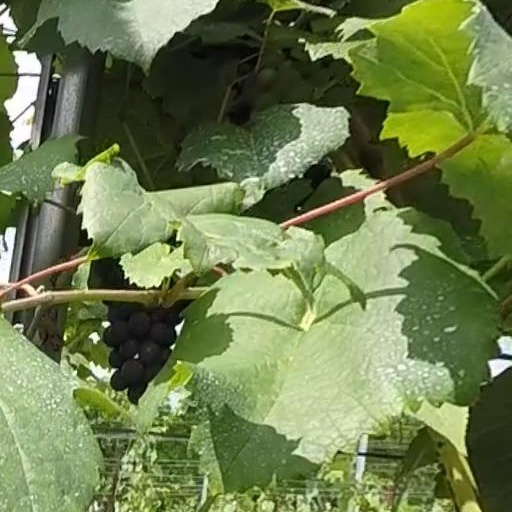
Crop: grape